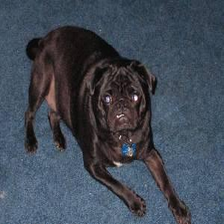
Species: dog
Breed: pug